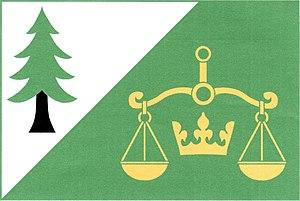
Chlum est une commune du district de Třebíč, dans la région de Vysočina, en Tchéquie. Sa population s'élevait à 157 habitants en 2019.